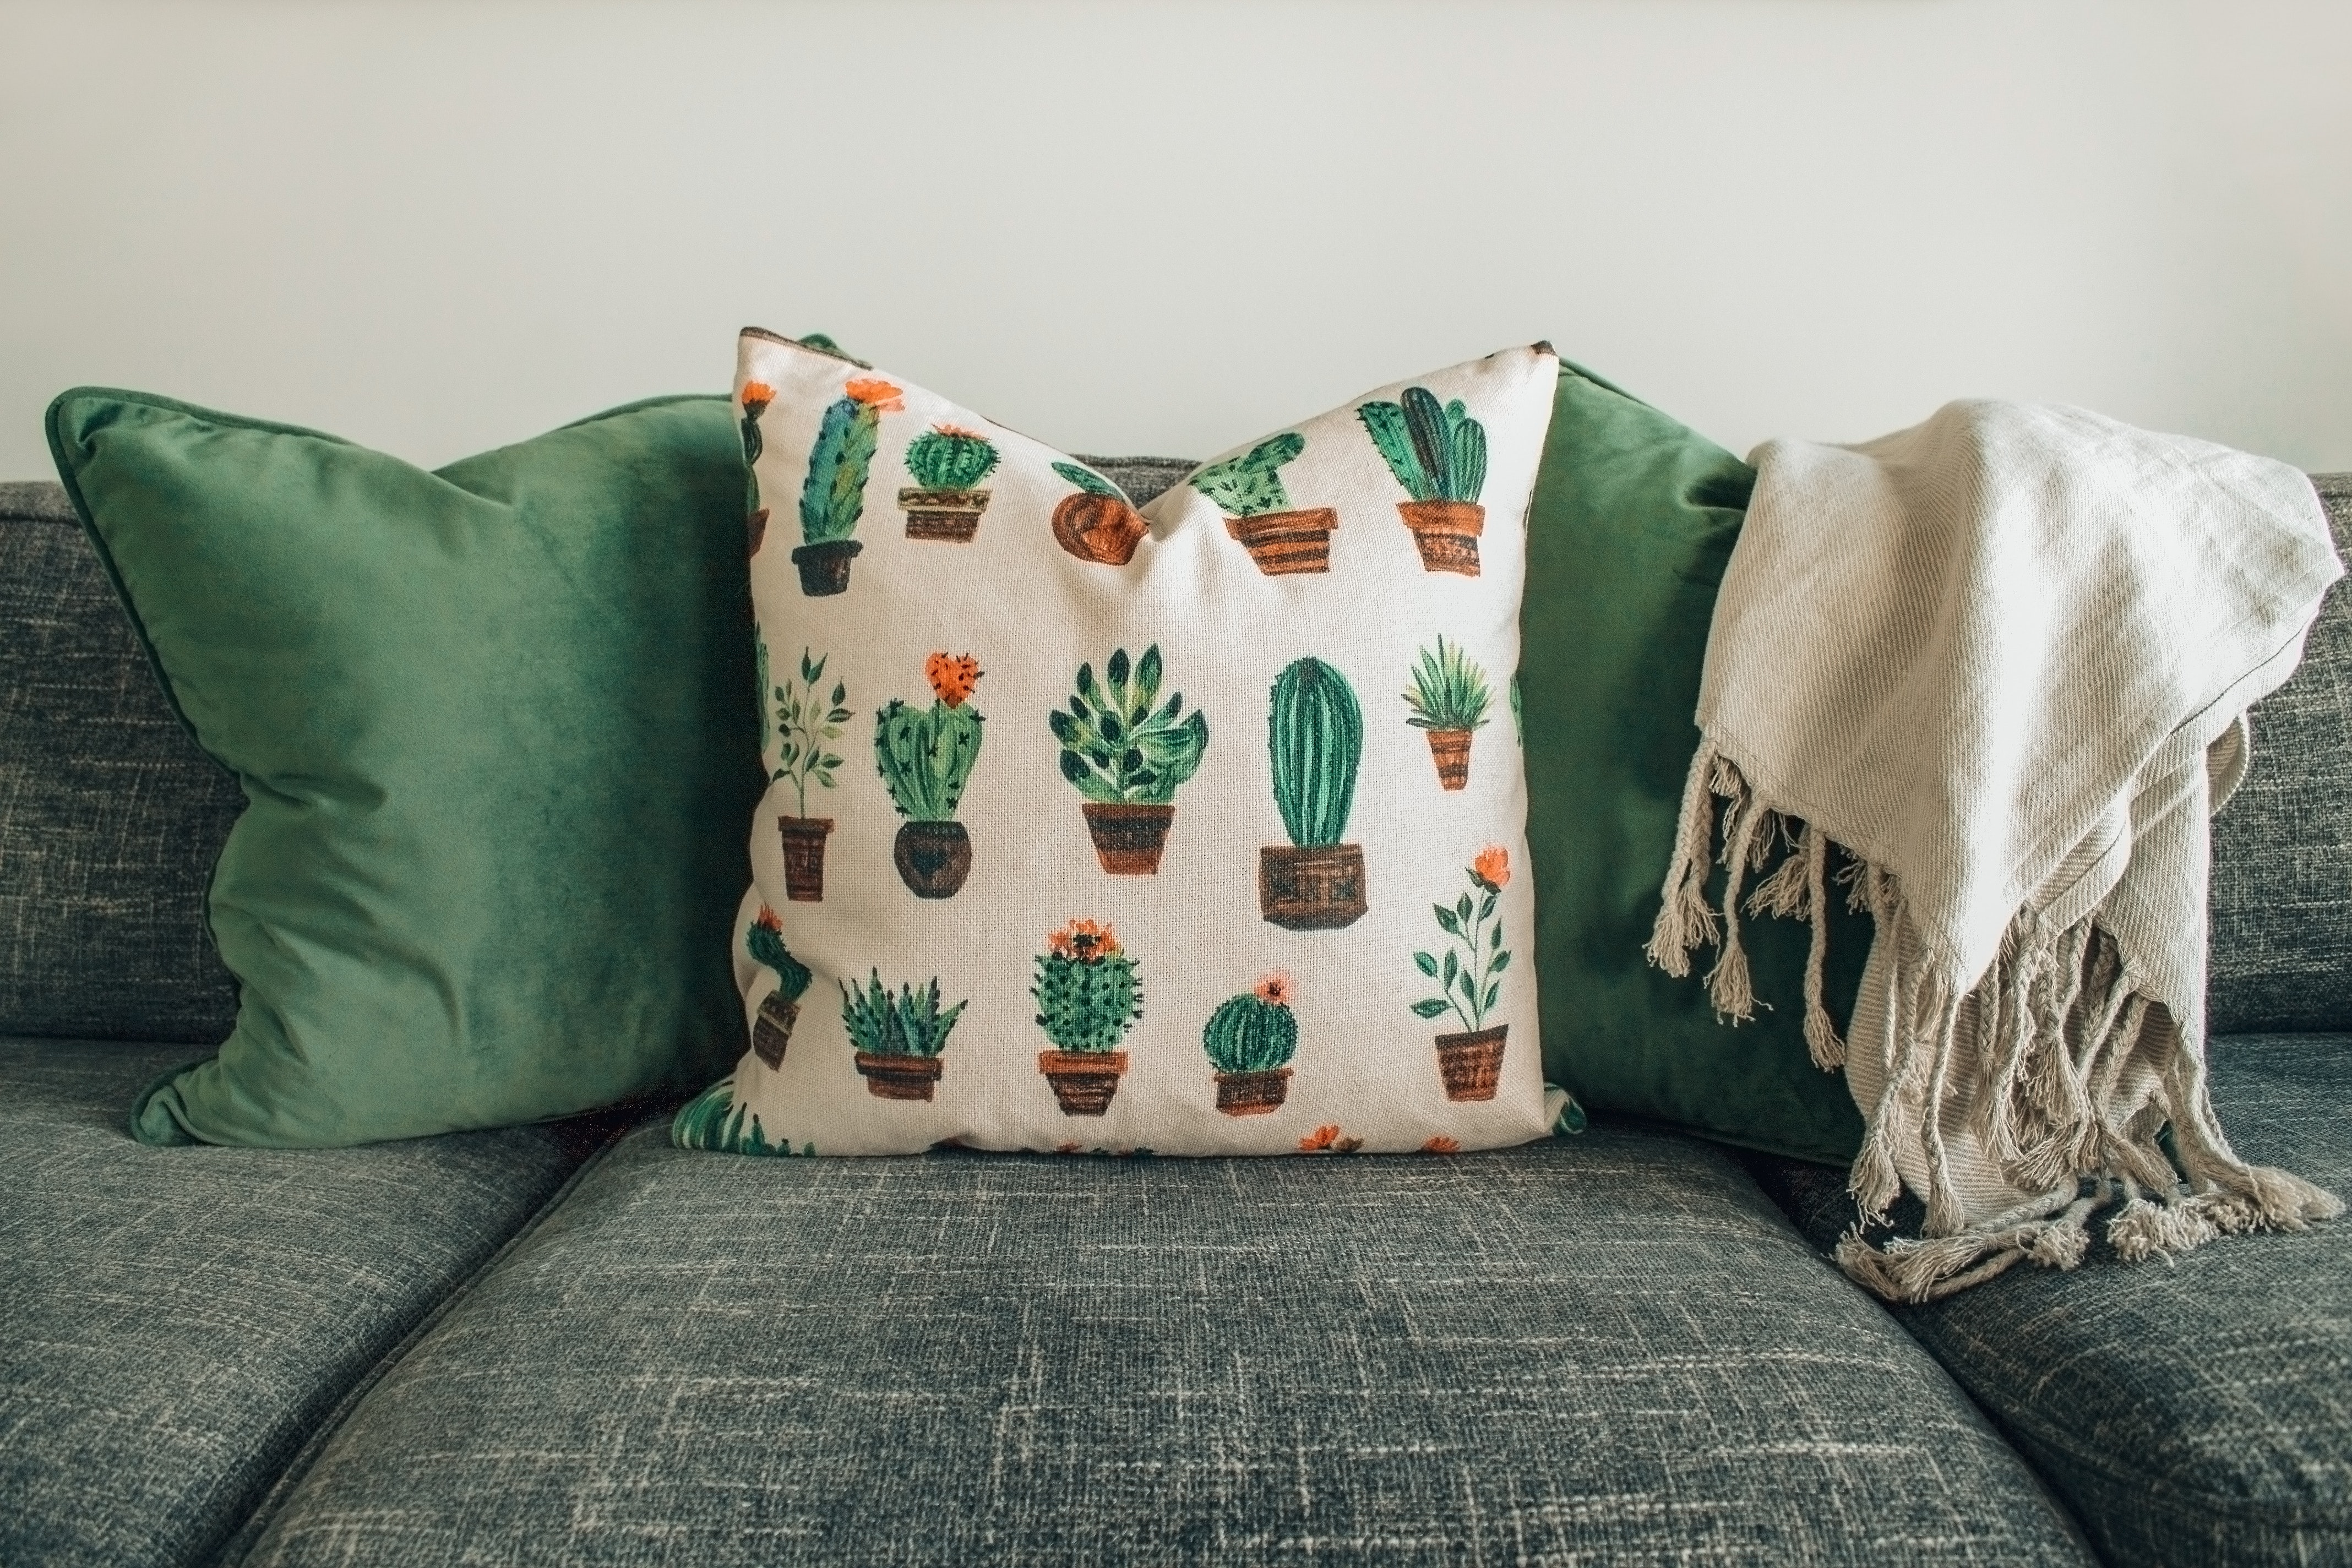
pillow, green, cushion, throw pillow, furniture, textile, linens, bedding, leaf, design, room, home accessories, tree, interior design, linen, pattern, plant, patchwork, Slipcover